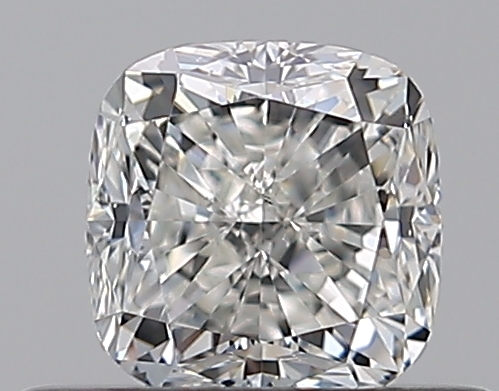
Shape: cushion
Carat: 0.5
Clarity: VS2
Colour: I
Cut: FG
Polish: EX
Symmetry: VG
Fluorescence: F
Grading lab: GIA
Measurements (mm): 4.24 x 4.2 x 3.13